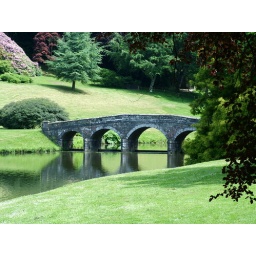
bridge over lake in the gardens of stourhead